Garshasp: The Monster Slayer

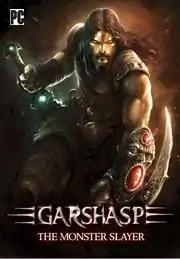
"Garshasp: The Monster Slayer" cover art as shown on "GamersGate"

Garshasp: The Monster Slayer is a third-person action-adventure video game developed by Fanafzar Sharif Studios and Dead Mage Inc. for Microsoft Windows. The story and the game are based on the adventures of the mythological Persian monster-slayer Garshasp.